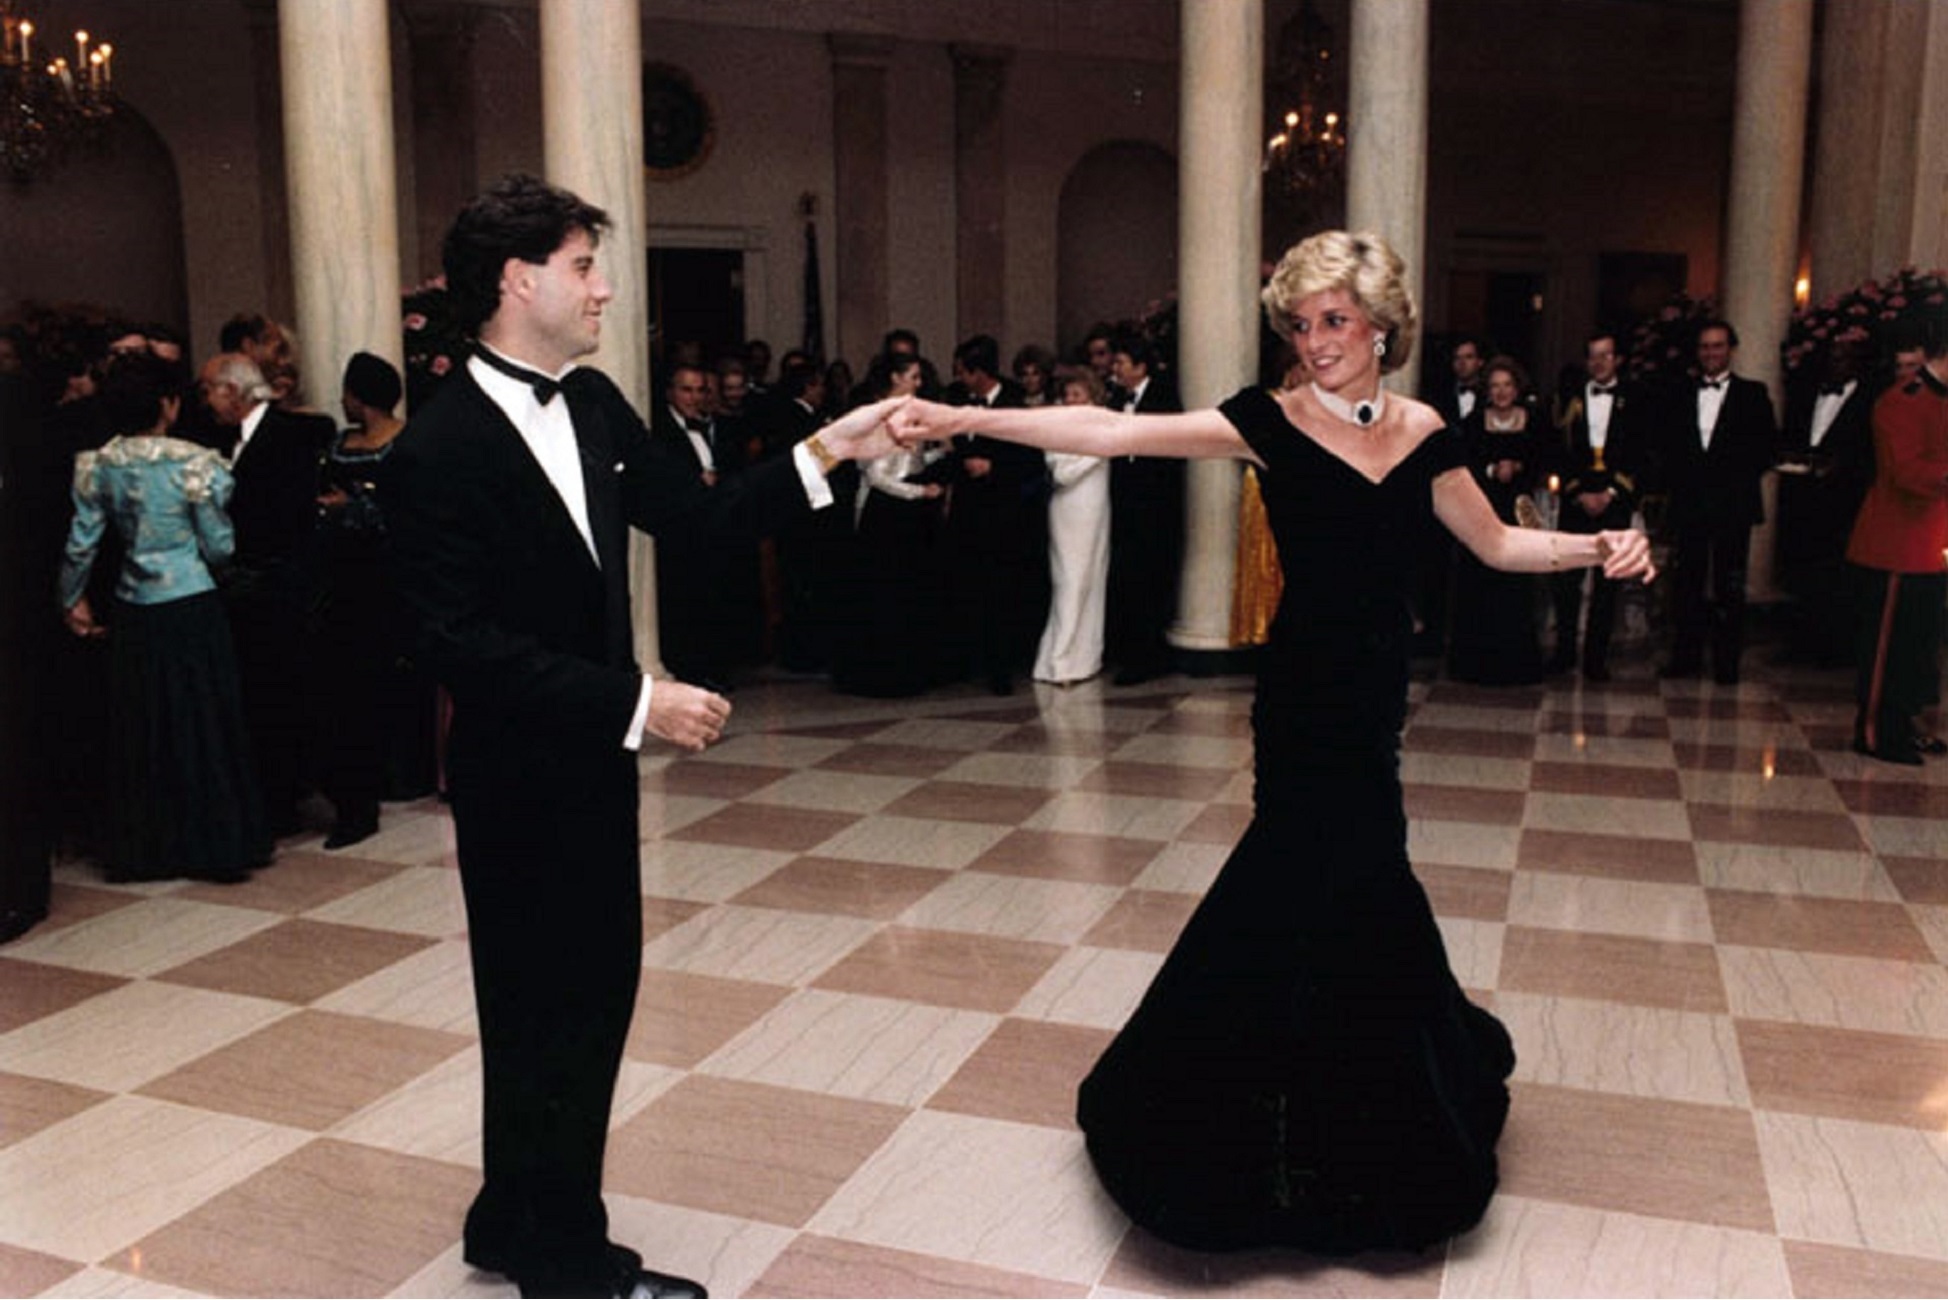
photo, dance, white house, sports, dancing, event, credit, entertainment, actor, performing arts, 1985, reagan, ballroom dance, prince charles, princess diana, john travolta, princess of wales, gala dinner, reagan library